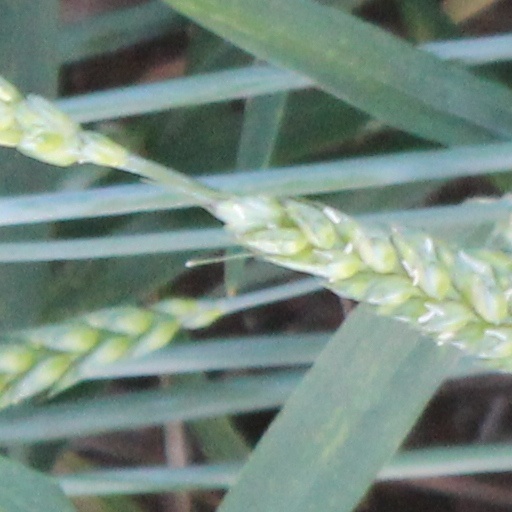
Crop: wheat